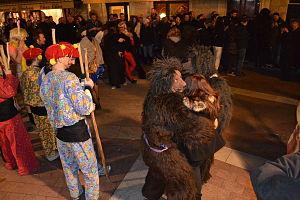
Chasse à l'ours du Carnaval Biarnés 2015. Français
L'ours est présent dans les Pyrénées depuis des centaines de milliers d'années. La population actuelle d'ours brun eurasien qui vit sur les versants français et espagnol des Pyrénées est souvent nommée « ours des Pyrénées » ; toutefois, il ne s'agit pas d'une espèce à part entière mais d'un sous-groupe de population d'ours bruns extrêmement réduite. Elle a fait l'objet d'une importante médiatisation ces dernières années, opposant les éleveurs pyrénéens, qui lui attribuent de très nombreux dégâts, aux partisans de sa conservation et du renforcement de sa population qui veulent éviter sa disparition. Une large polémique s'est créée autour de ce grand mammifère qui demeure traditionnellement présent dans les Pyrénées alors qu'il a disparu de toutes les autres régions de France au cours de l'Histoire. Au niveau mondial cependant, l'ours brun eurasien n'est pas considéré comme une espèce menacée par l'Union internationale pour la conservation de la nature.